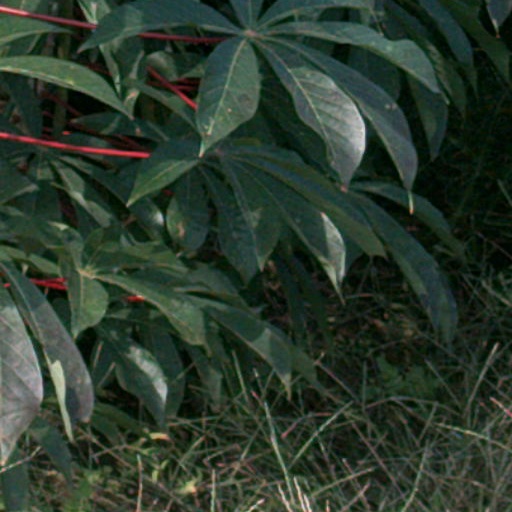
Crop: cassava